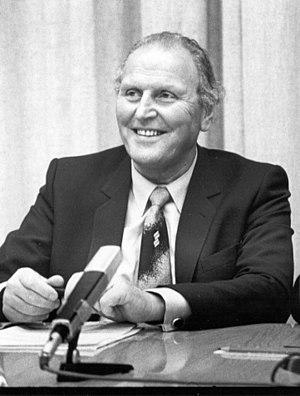
Willi Ritschard, homme politique suisse, est né le 28 septembre 1918 à Deitingen et décédé le 16 octobre 1983. Il fut conseiller fédéral de 1974 à 1983.